Margot Osmeña

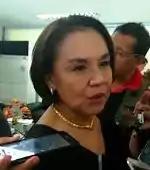

Margarita "Margot" Lim Vargas Osmeña (born July 25, 1949) is a Filipino politician who served as a member of the Cebu City Council from 2010 to 2019. She is married to former mayor of Cebu City Tomas Osmeña.